Maria Vasilkova

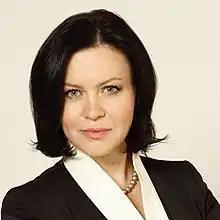

Maria Victorovna Vasilkova (born 13 February 1978 in Megion, Tyumen Oblast) is a Russian politician from United Russia and a deputy of the 8th State Duma.